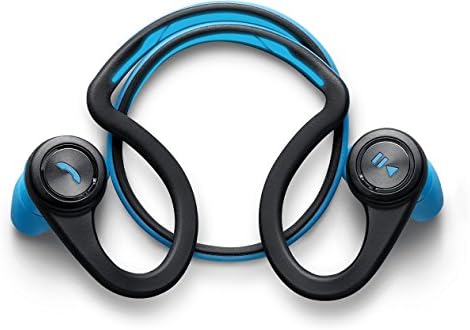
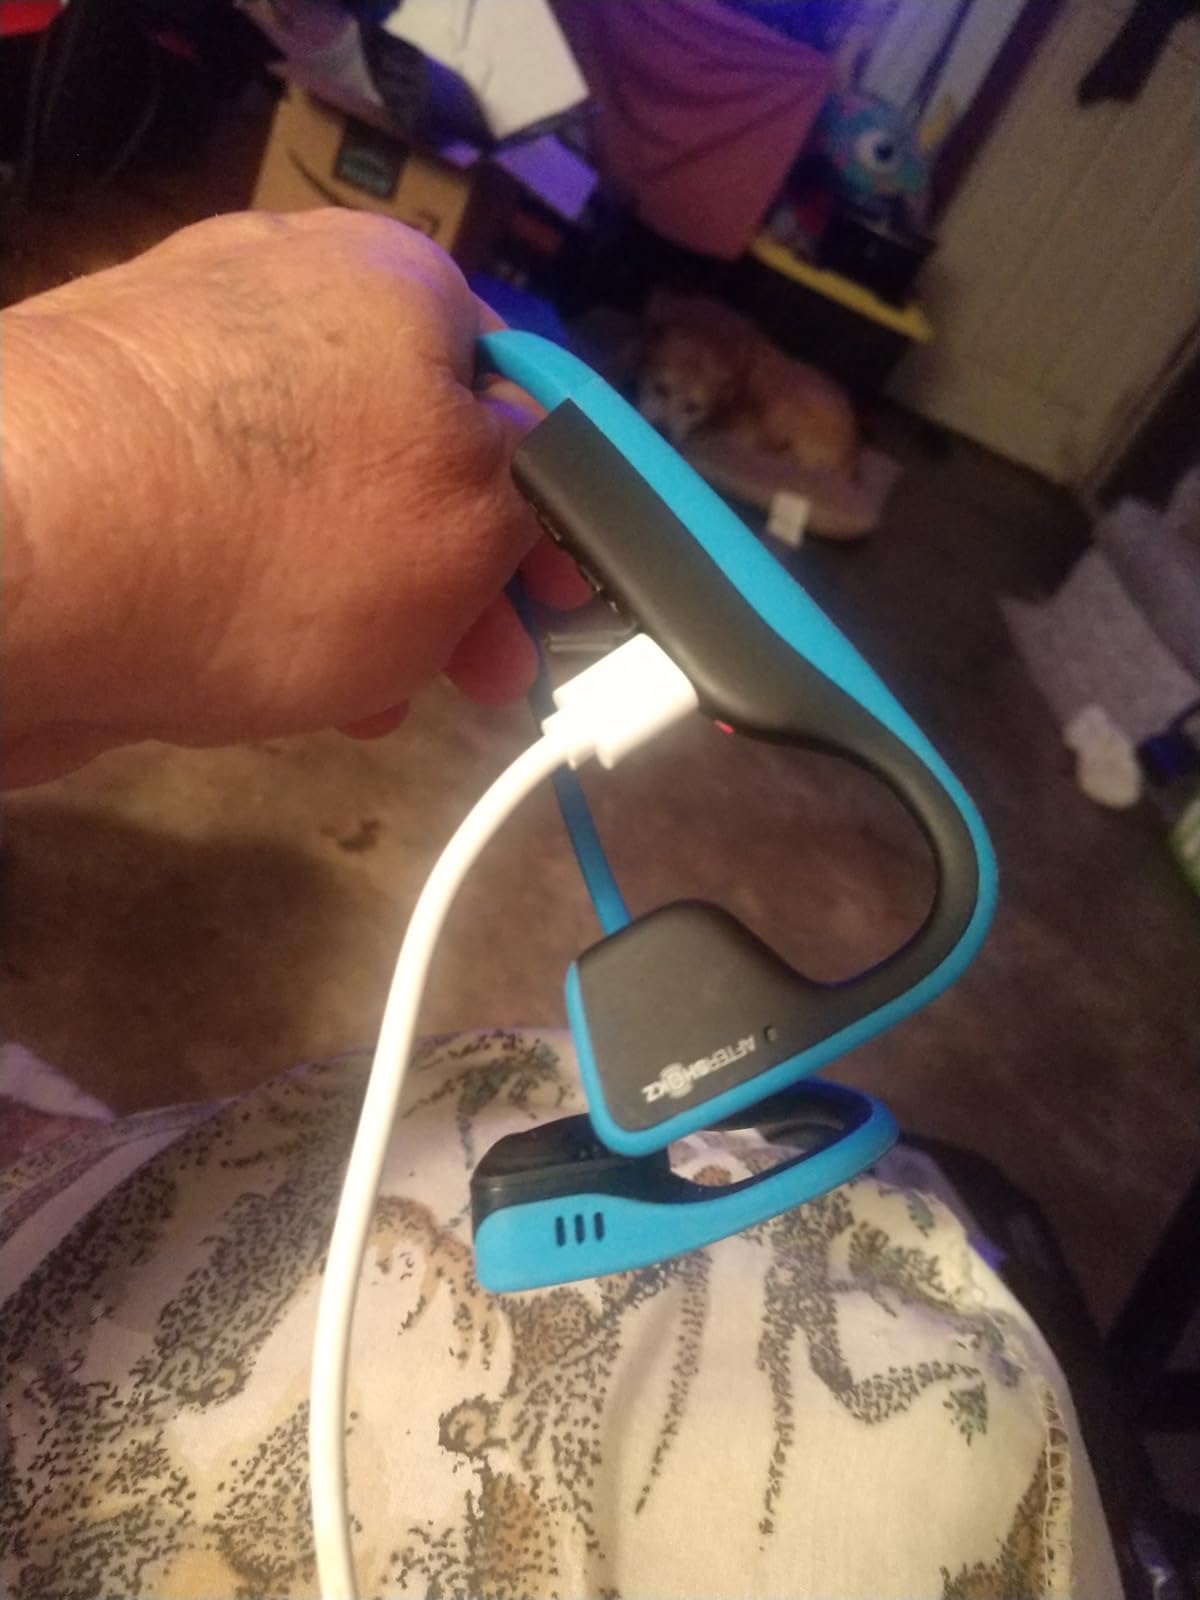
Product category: headphones
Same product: no